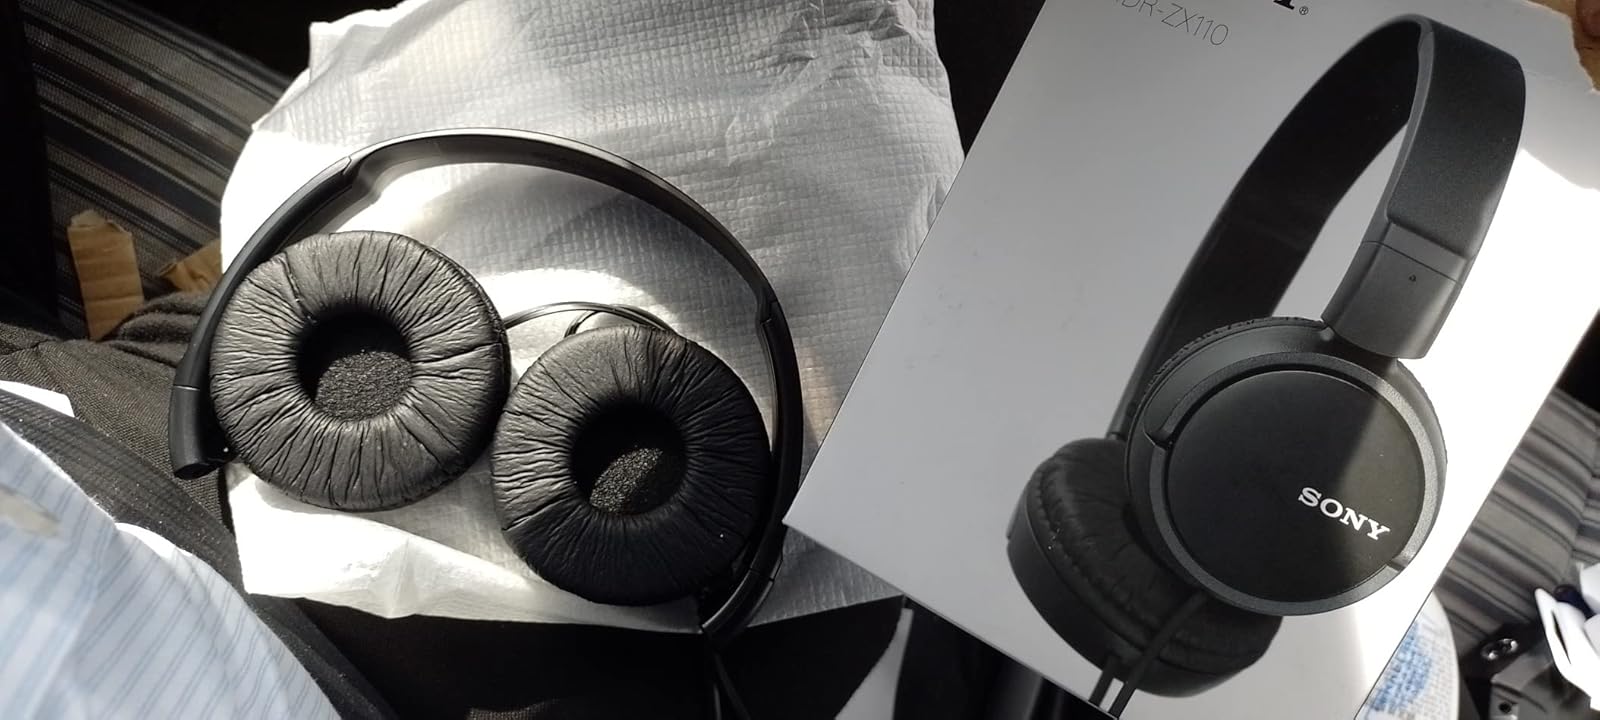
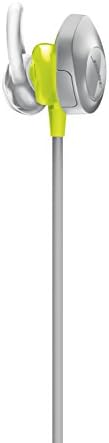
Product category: headphones
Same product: no